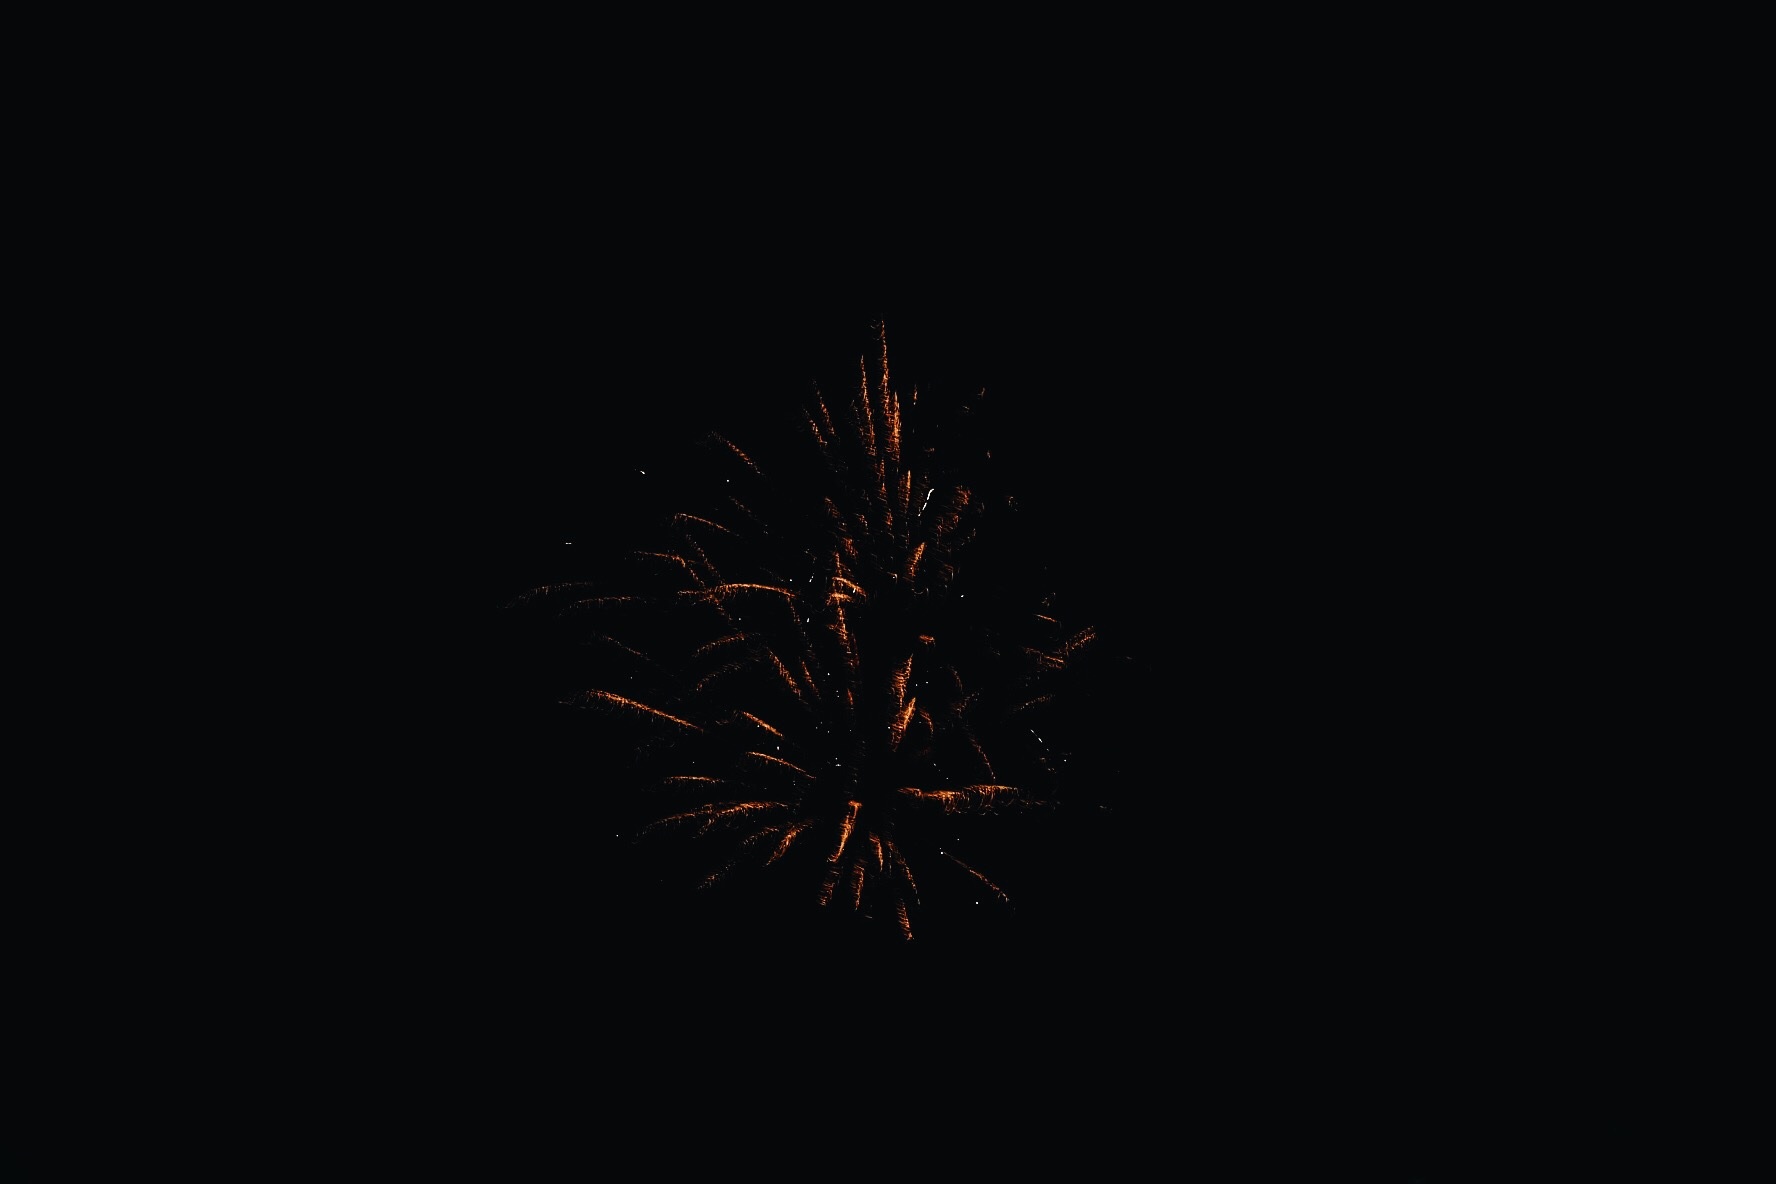
black and white, night, recreation, sparkler, darkness, fireworks, event, outdoor recreation